Robot (camera)

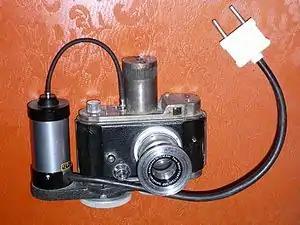
Robot Luftwaffen Eigentum with Robot 12V solenoid shutter actuator

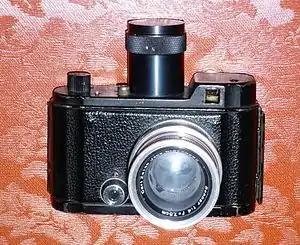
Robot Luftwaffen Eigentum

During the Cold War, Robots had a large following in the espionage business. The small camera could be concealed in a briefcase or a handbag, the lens poking though a decorative hole, and activated repeatedly by a cable release concealed in the handle. The company was well aware of this market and produced a variety of accessories which made the camera even more suitable for covert photography.